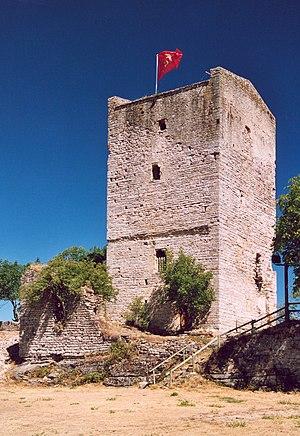
Le diocèse de Mende relève depuis 2002 de la province ecclésiastique de Montpellier. Il recouvre l'intégralité du département de la Lozère. Plusieurs prélats ont participé à son rayonnement et à son indépendance par rapport au pouvoir temporel, tels que les évêques Aldebert III du Tournel et Guillaume VI Durand. De ce diocèse sont originaires le bienheureux Urbain V, avant-dernier pape français, qui rendit beaucoup à son Église d'origine, mais aussi Guillaume et Foulques de Villaret, grands maîtres de l'ordre de Saint-Jean de Jérusalem.